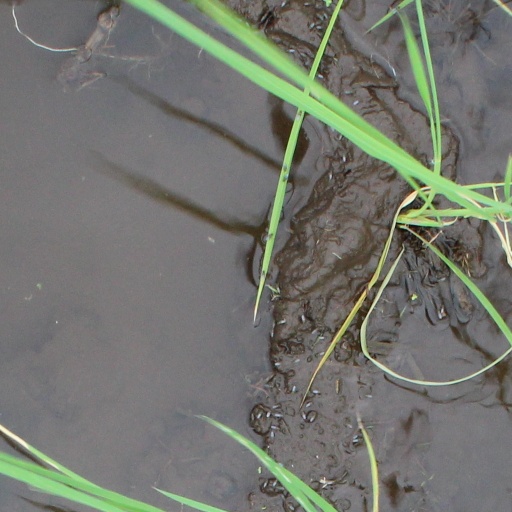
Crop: rice